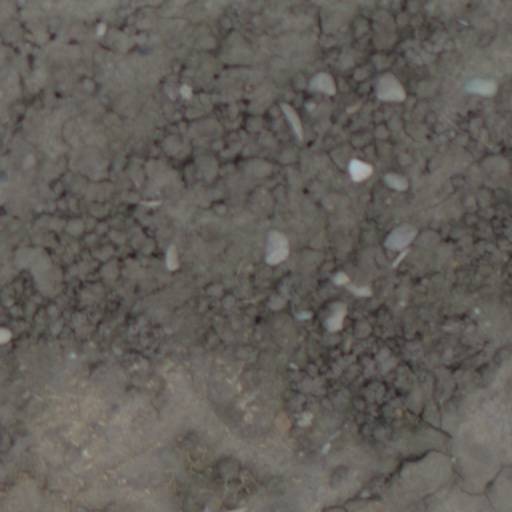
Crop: wheat